Yarragon railway station

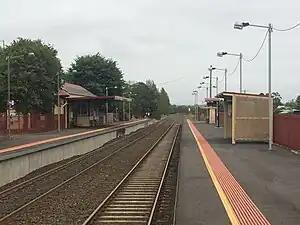
Westbound view from Platform 2, January 2017

Yarragon railway station is a regional railway station on the Gippsland line, part of the Victorian railway network. It serves the town of Yarragon, in Victoria, Australia. Yarragon station is a ground level unstaffed station, featuring two side platforms. It opened on 1 August 1878.